Três Pontas

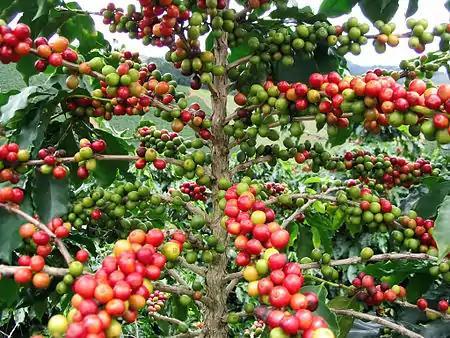
coffee is the main product of the city economy.

The municipality is crossed by more than 300 km of rural roads, mostly in good condition. Through these routes is possible get directly to Campos Gerais, Nepomuceno, Carmo da Cachoeira and Paraguaçu (passing through Pontalete crossing the Furnas Dam by a ferry line)